2007 South Korean presidential election

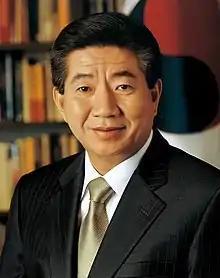
The incumbent in 2007, Roh Moo-hyun. His term expired on 25 February 2008.

On 28 February 2007 the official census was published, identifying the number of eligible voters, with the electoral rolls compiled and published between 21 and 26 November, before being finalised on 12 December. Pre-registration of candidates began on 23 April, with 25–26 November as the dates to officially register.